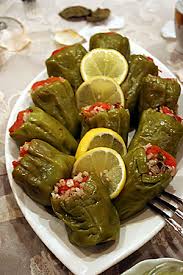
Yemek: biber_dolmasi